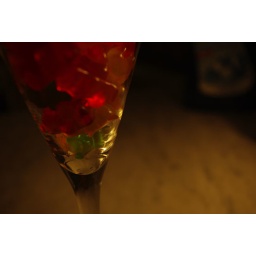
gummi bears in glass